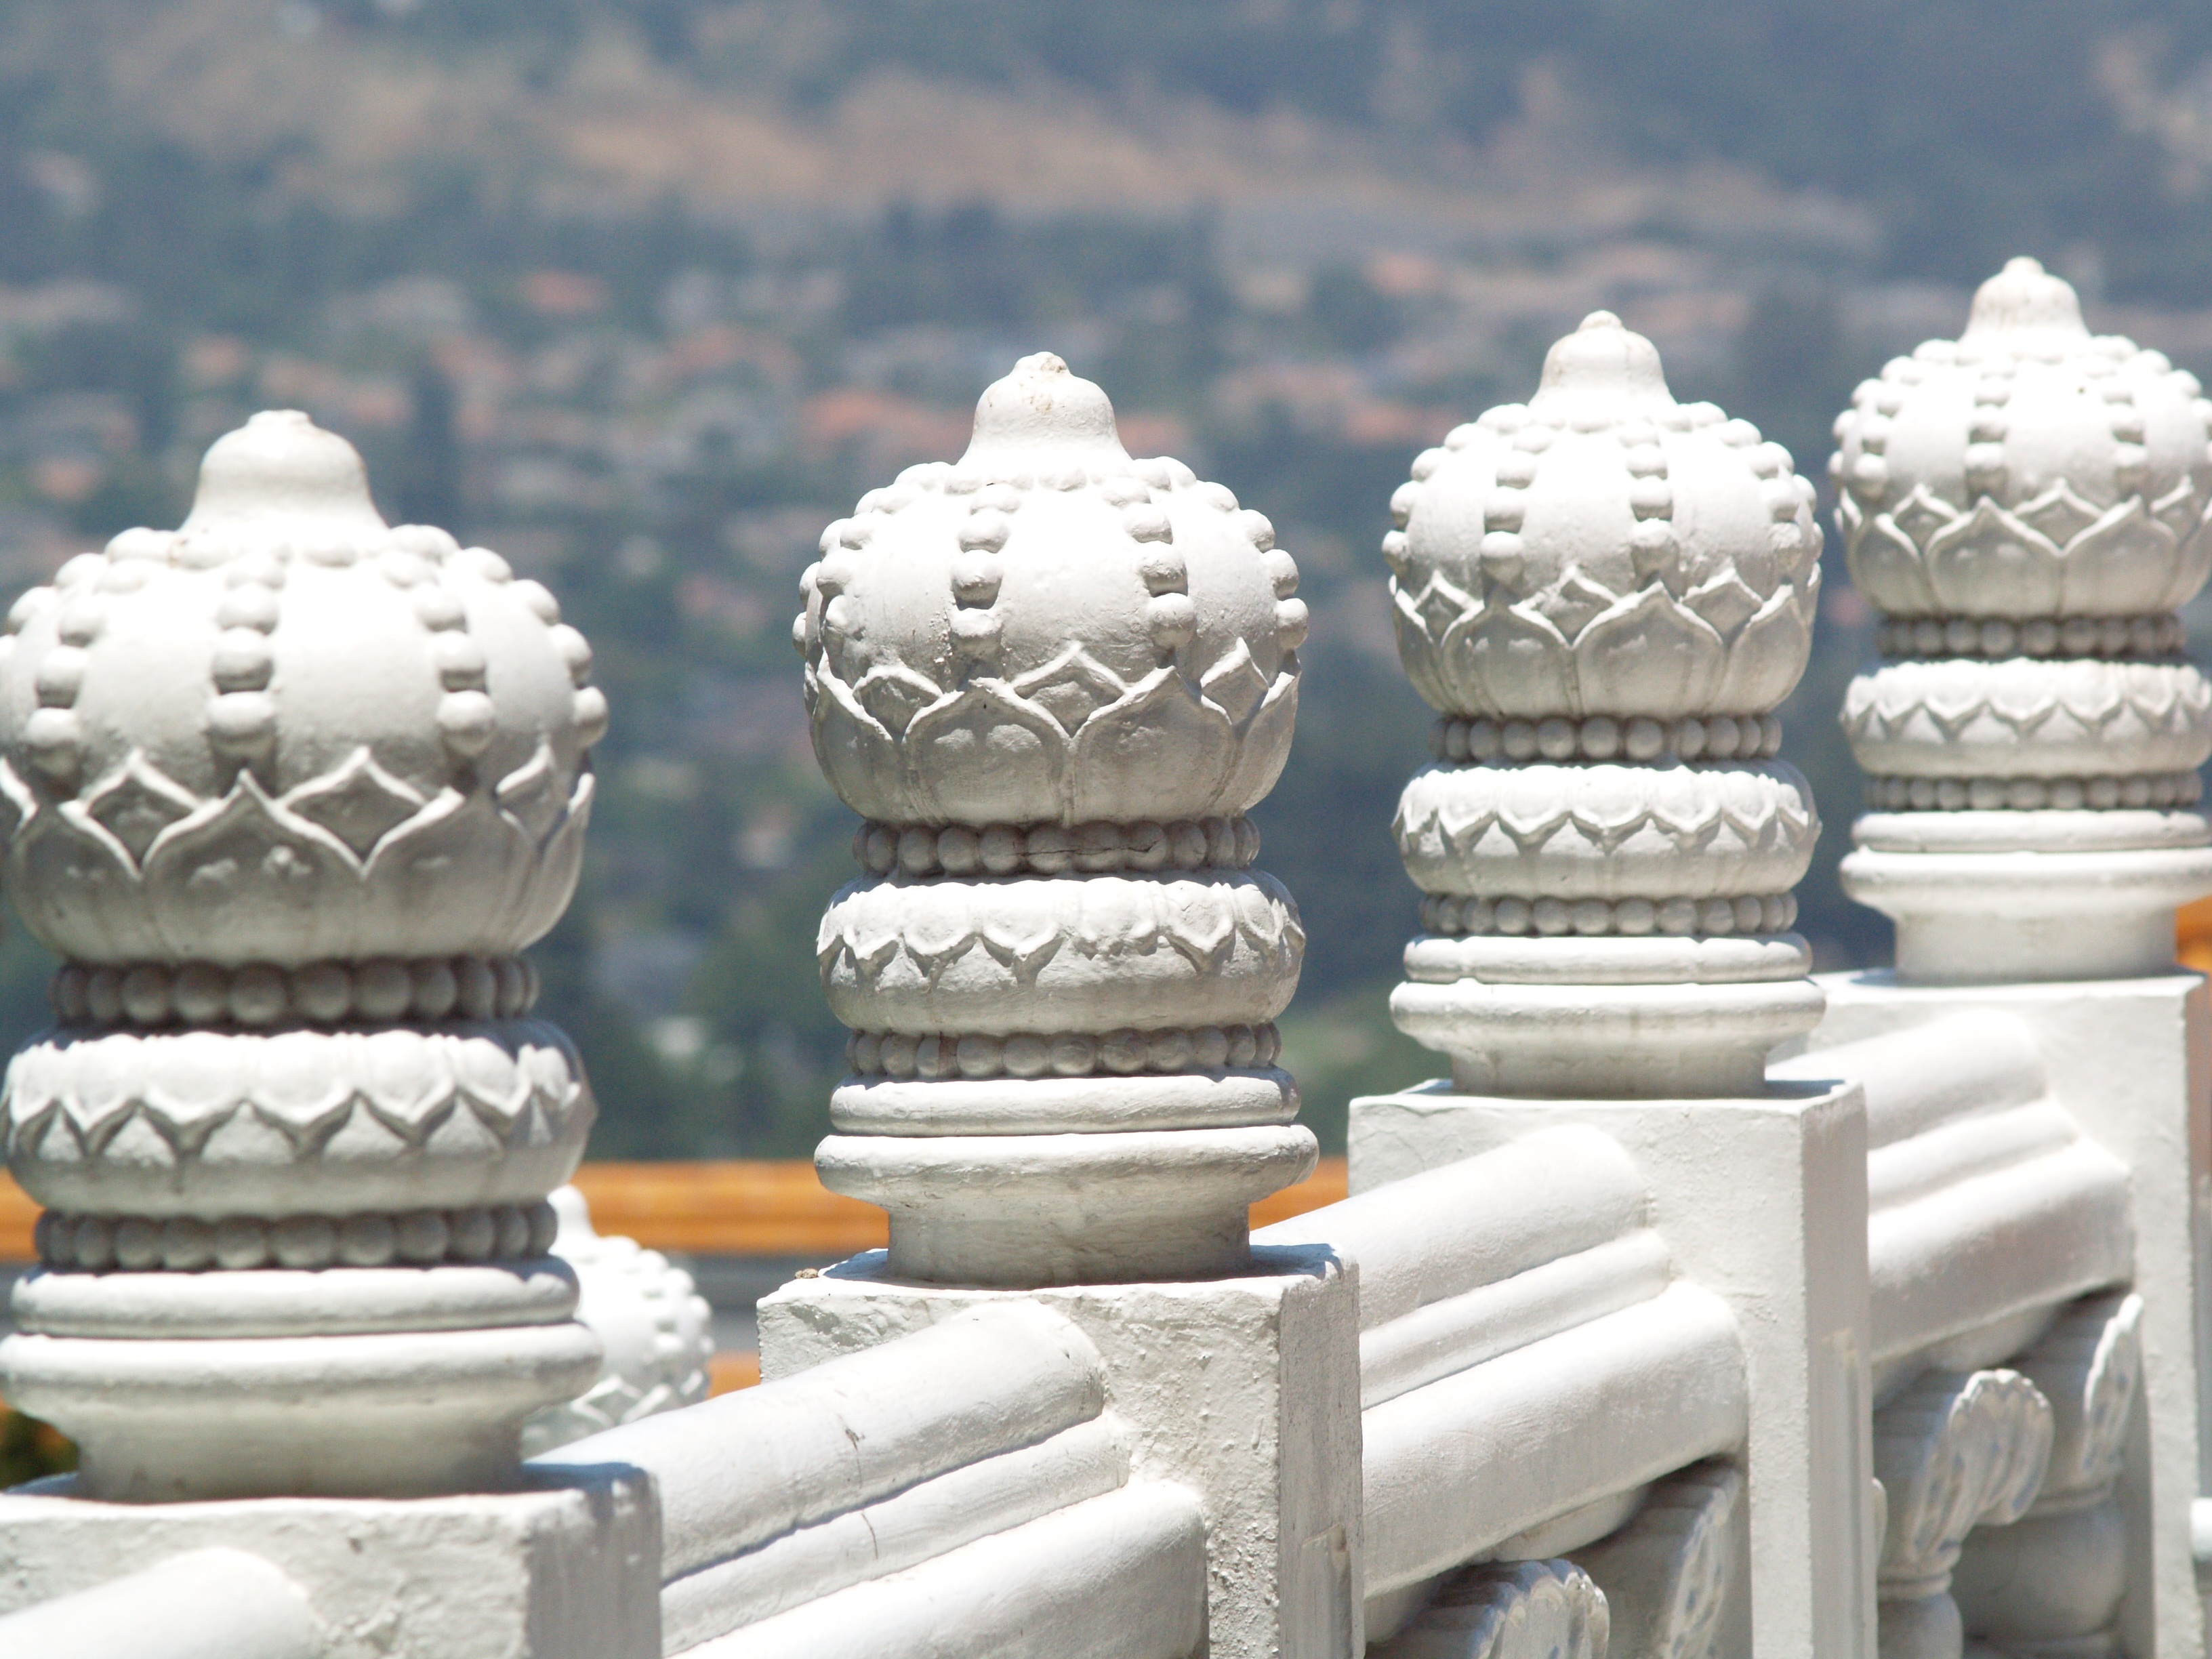
white, chinese, ceramic, buddhism, material, temple, stone carving